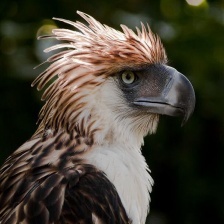
Species: PHILIPPINE EAGLE
Scientific name: PITHECOPHAGA JEFFERYI